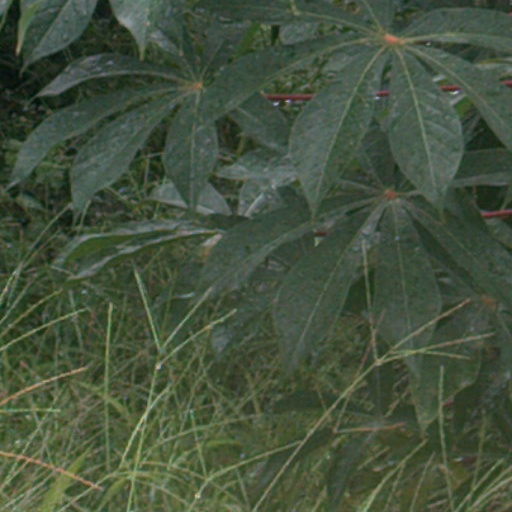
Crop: cassava